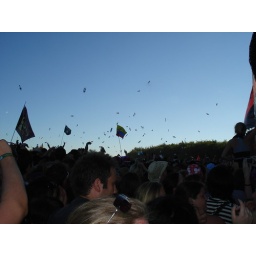
bottle throwing encouraged by fall out boy at leeds festival 07